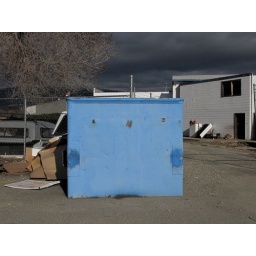
A blue dumpster surrounded by junk in the yard of a former car dealership. (160a)